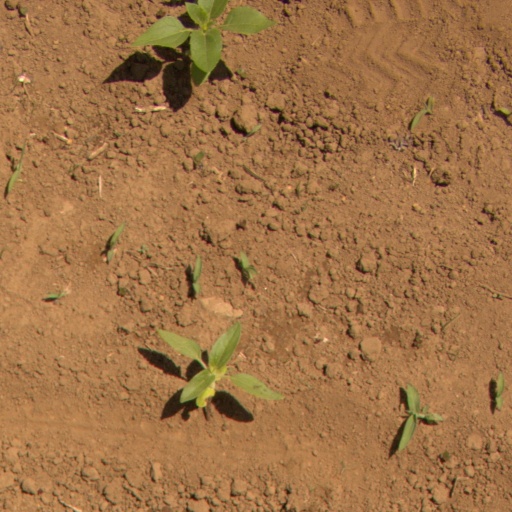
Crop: Jerusalem artichoke